Sky position (RA, Dec in degrees): 176.957, -0.7823
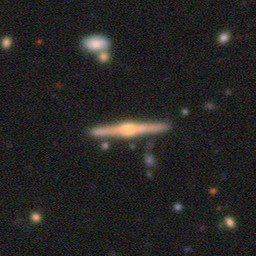
Galaxy morphology: Edge-on Galaxies with Bulge